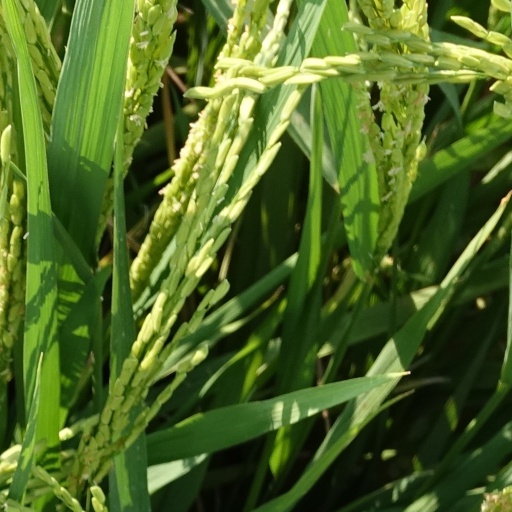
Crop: rice